Wind power in Maine

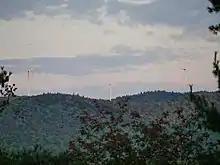
Spruce Mountain Wind Farm

The Kibby Mountain wind farm project—at a capacity of 132 MW—comprises forty-four 3 MW wind turbines strung along the ridges of Kibby Mtn. and nearby Kibby Range.